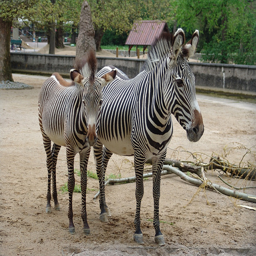
Two zebras standing on sand in an enclosure.
A young and adult zebra are standing in a sandy enclosure.
An adult and baby zebra standing next to each other
Two zebras standing in a dirt field in an enclosure.
An adult zebra and a young zebra stand together in a zoo enclosure.